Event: Nepal Earthquake
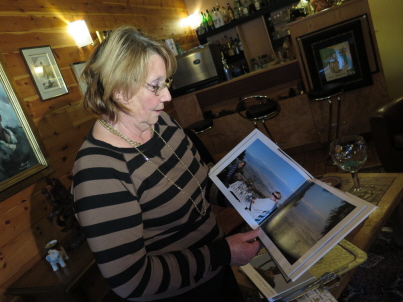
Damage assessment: no_damage